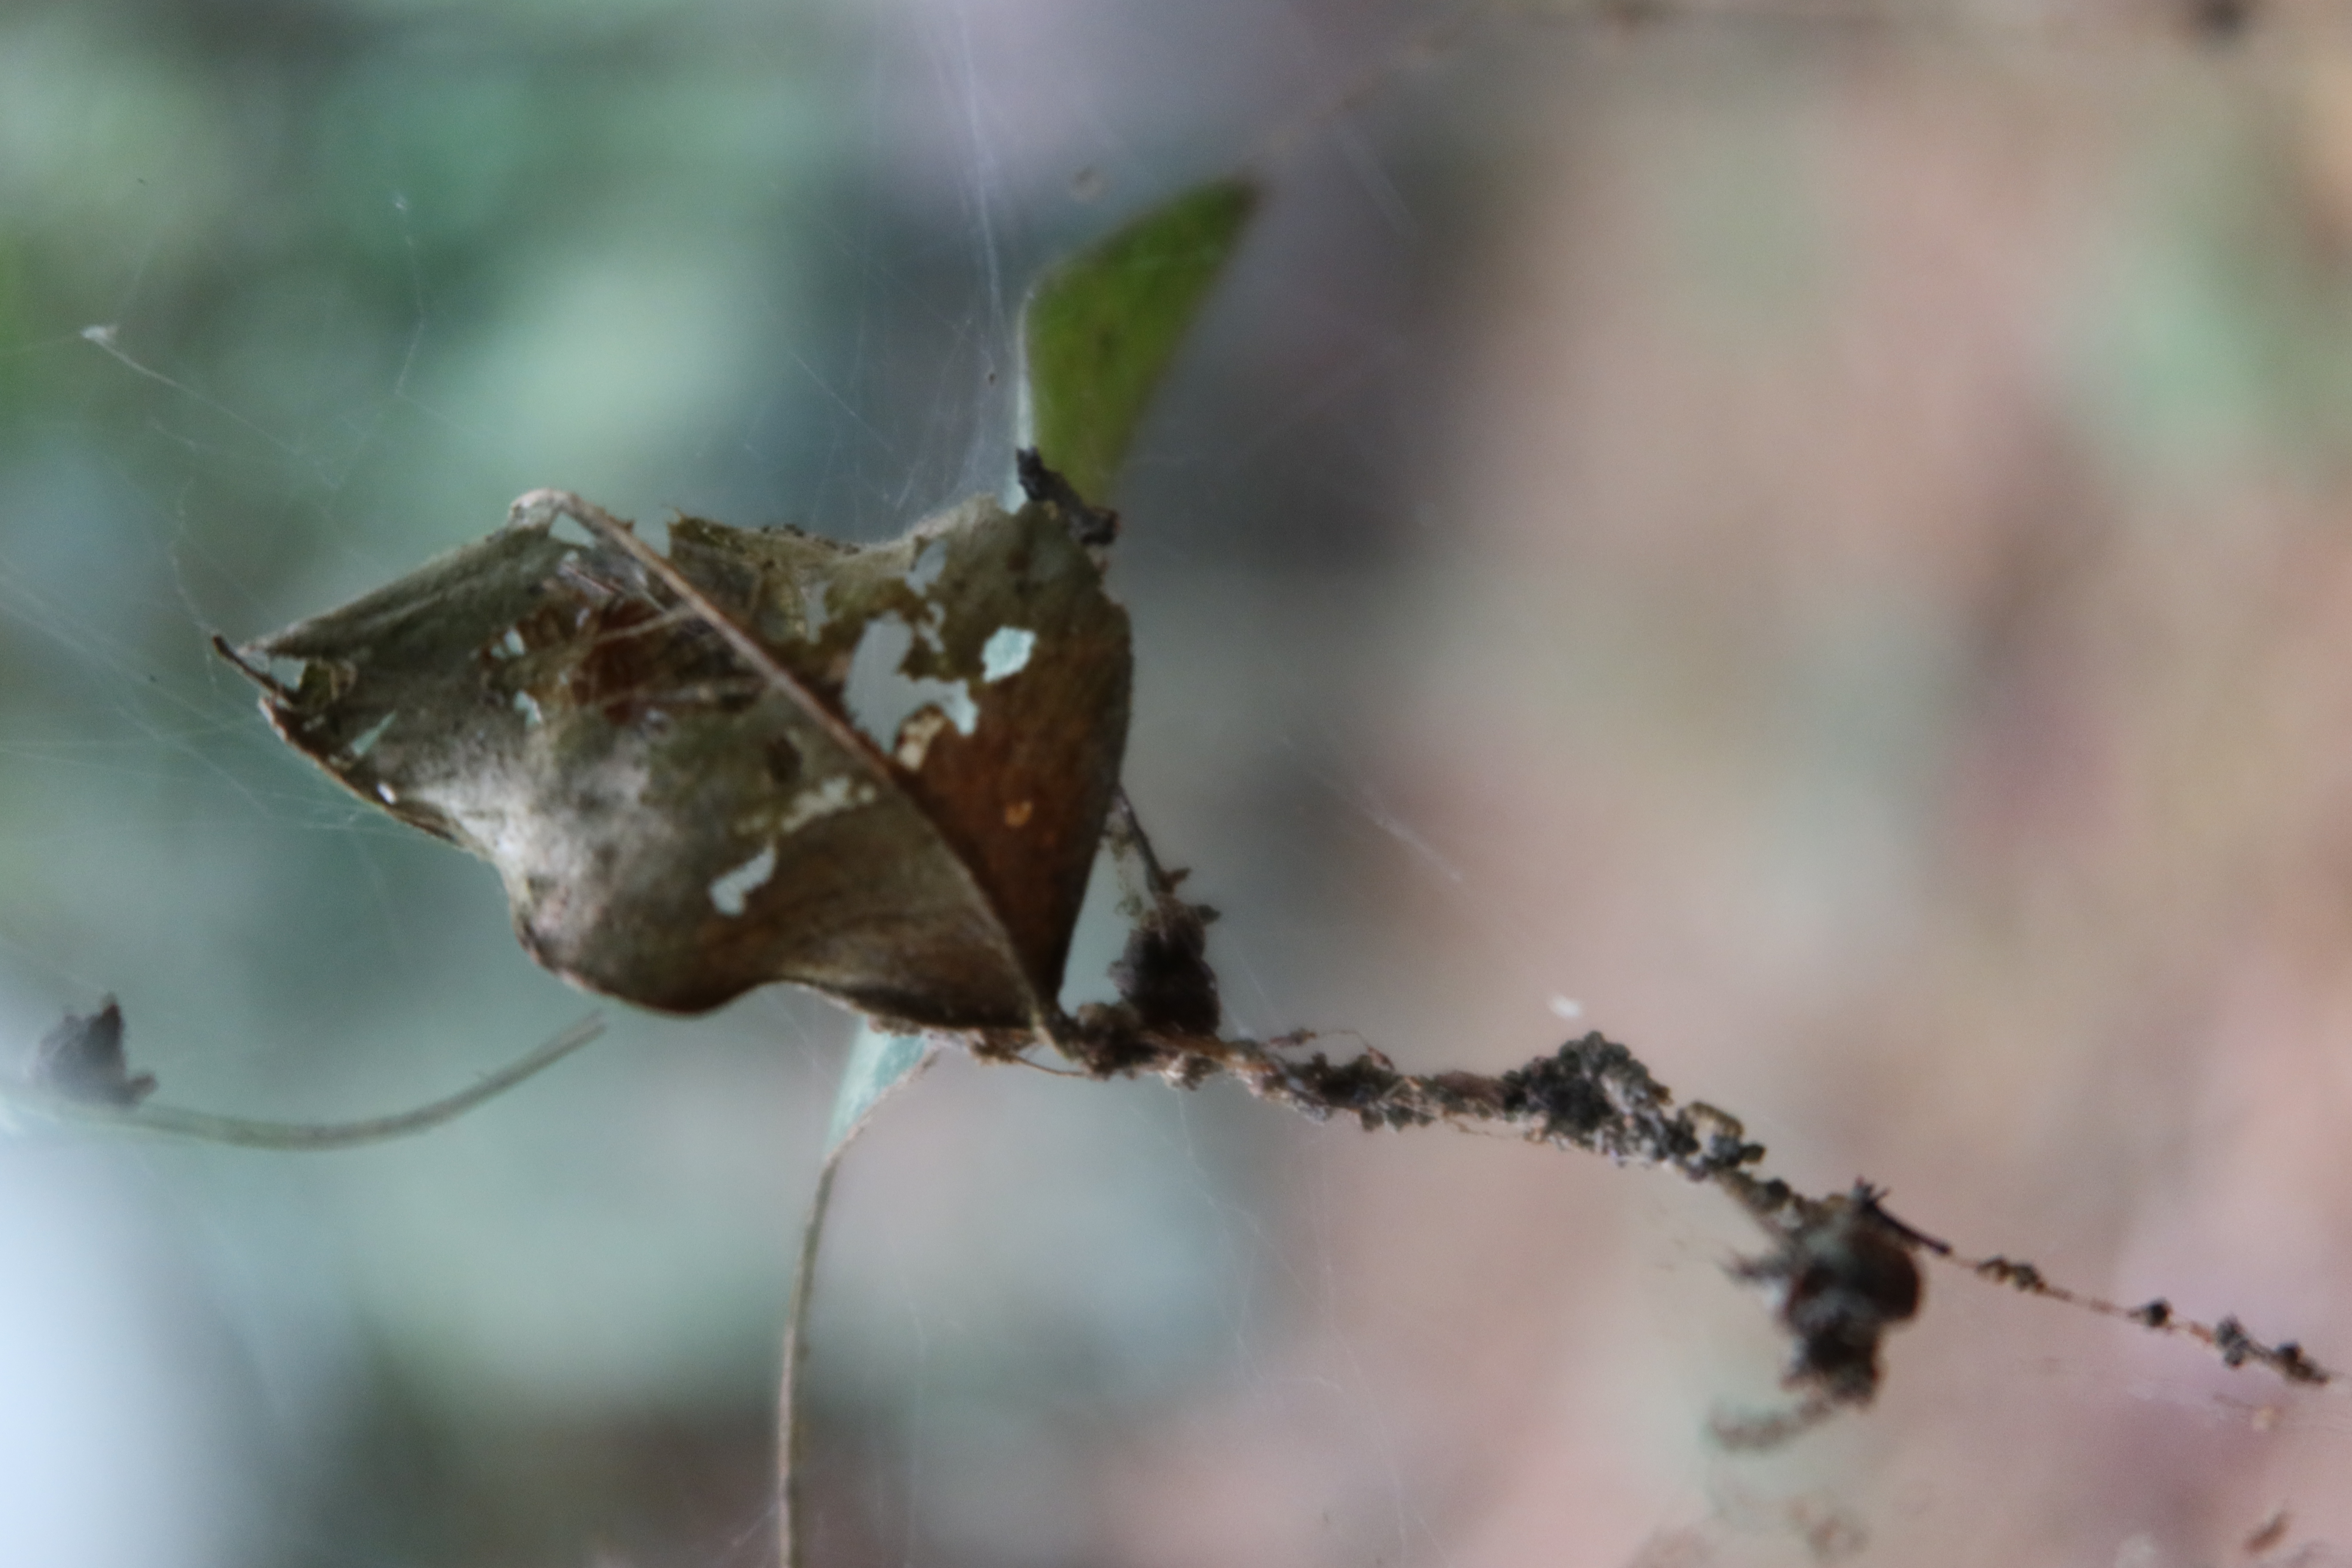
Label: Spiders